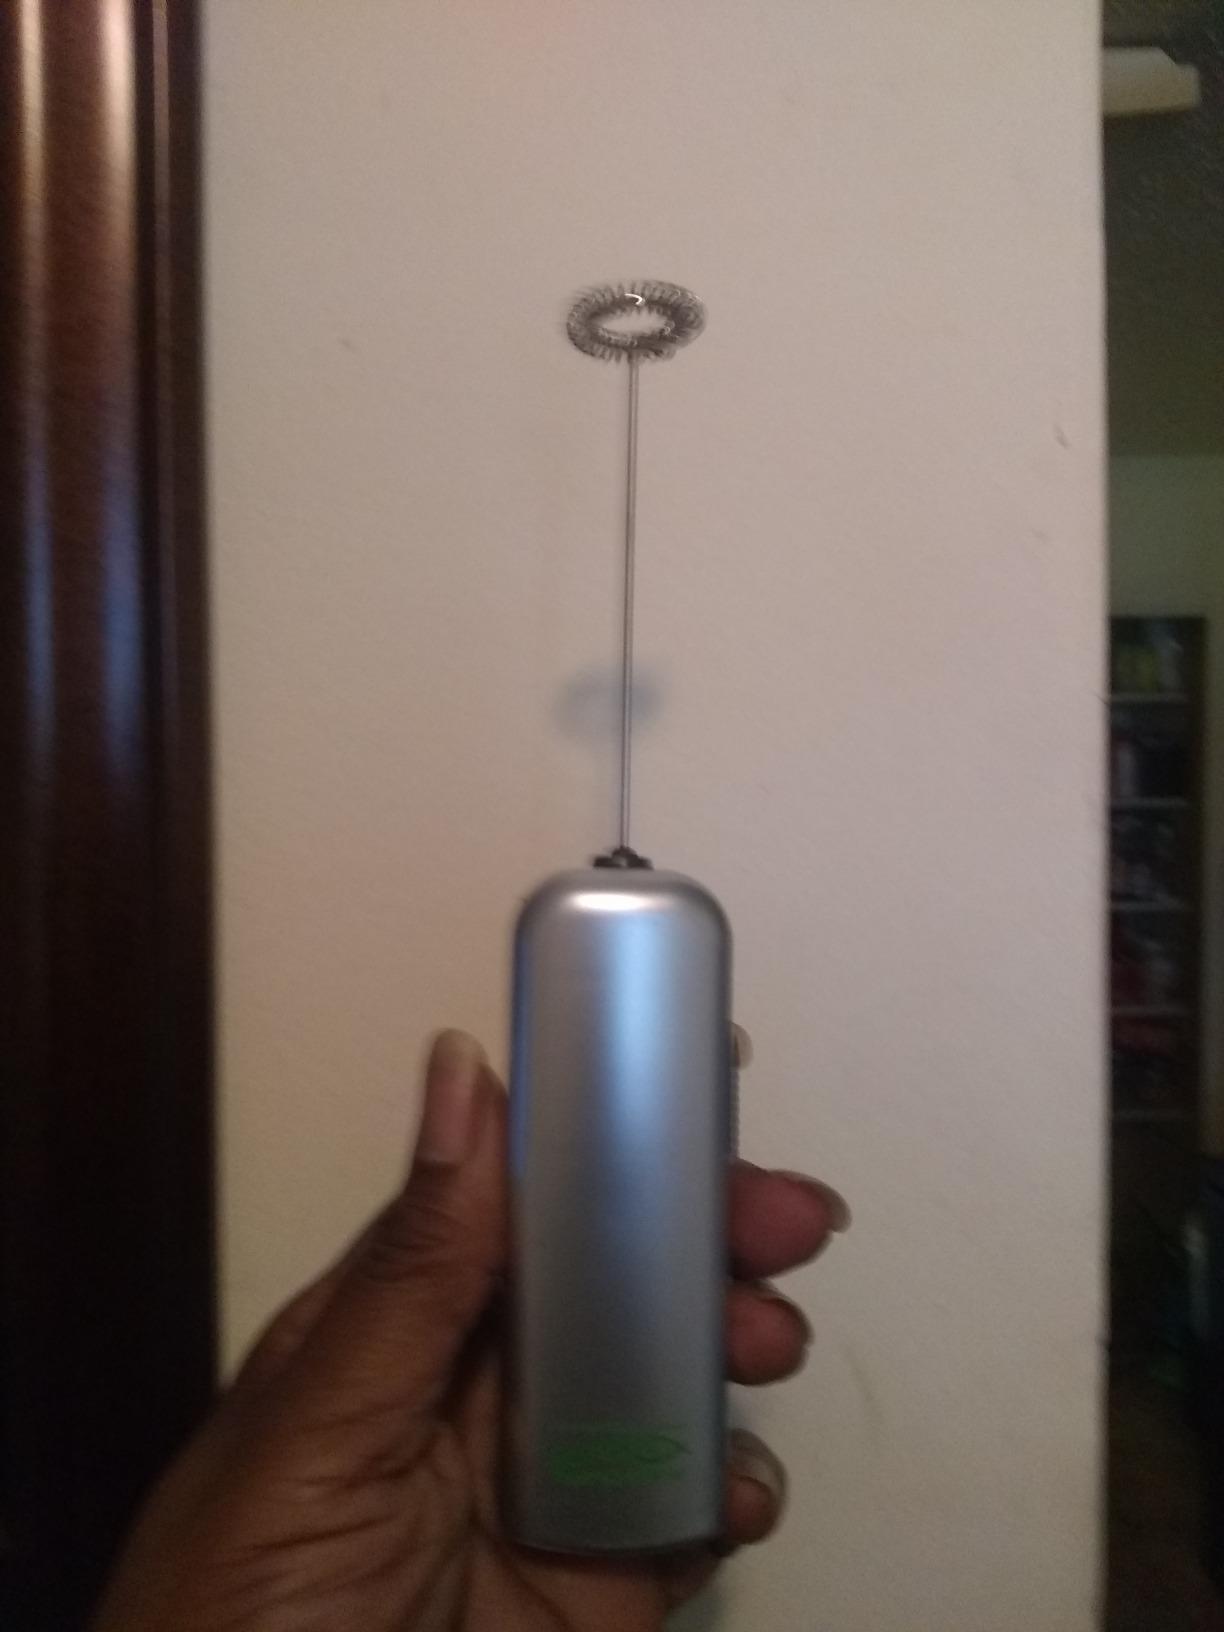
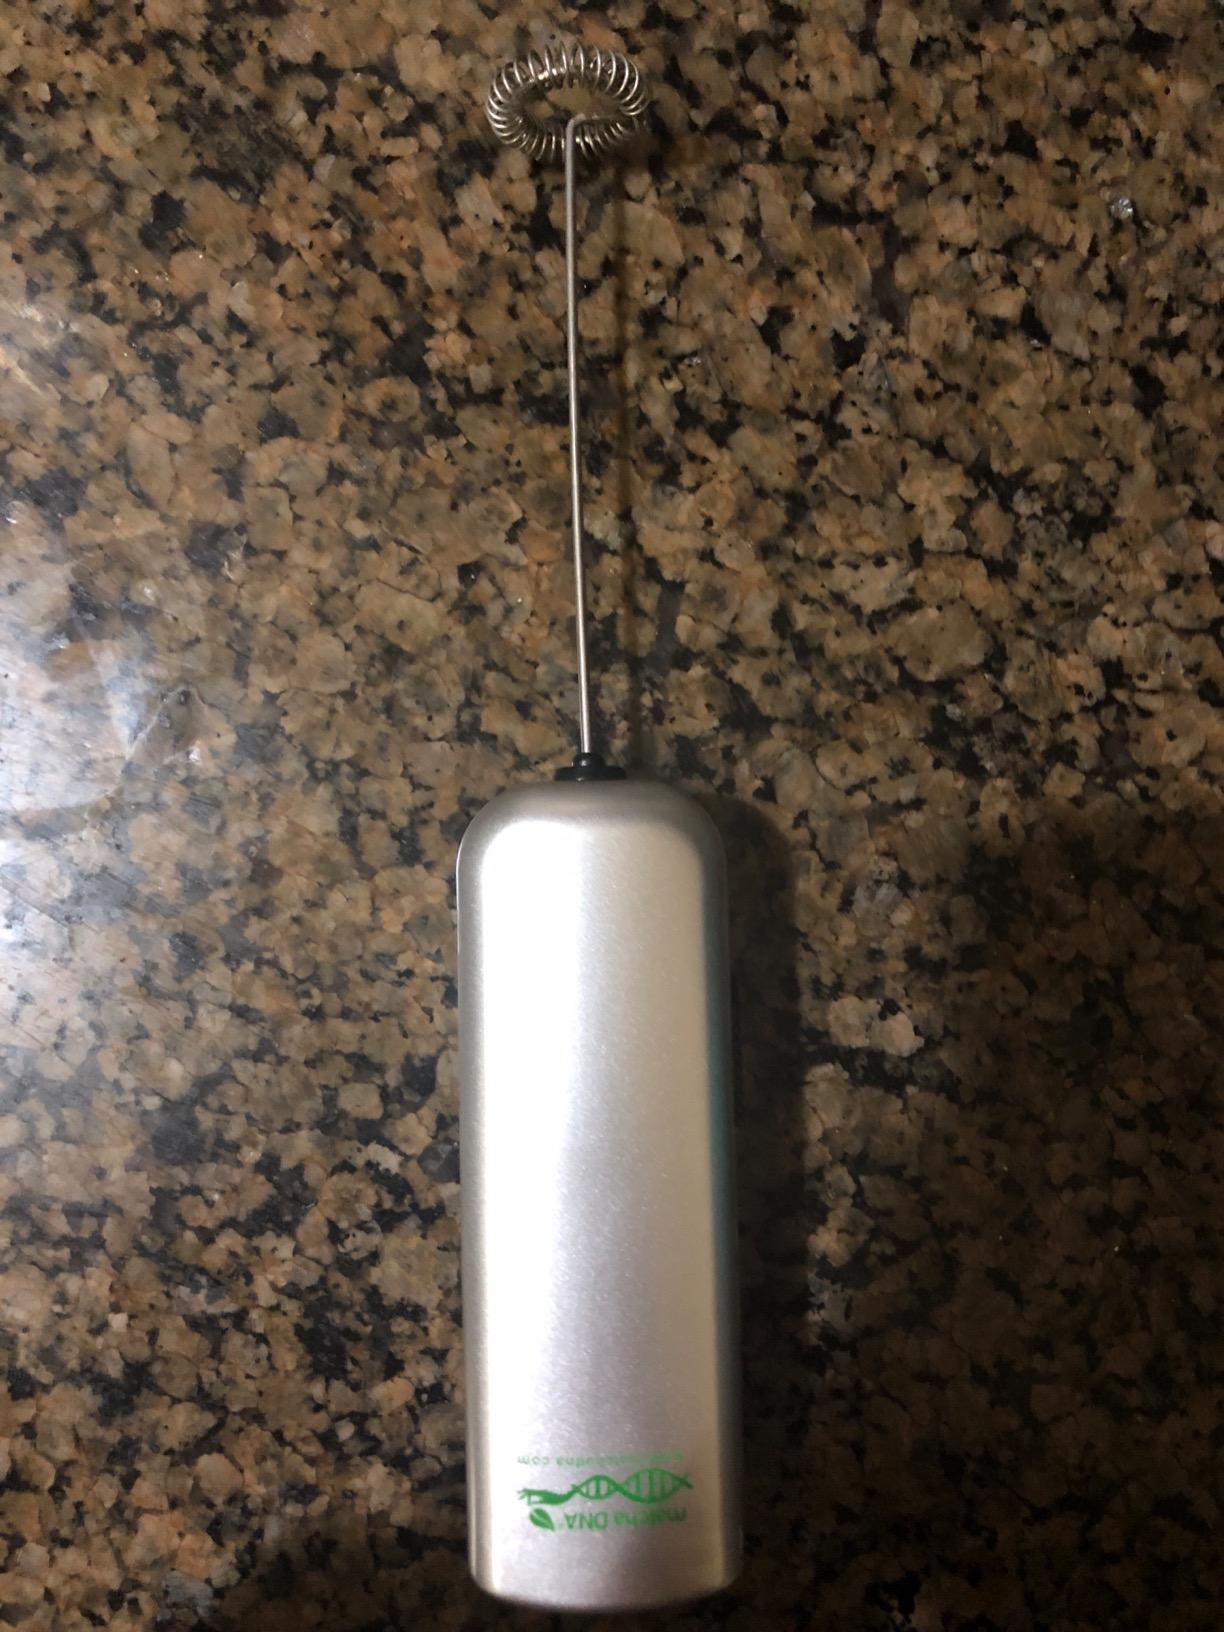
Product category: items_mixer
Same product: yes